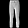
Label: Trouser